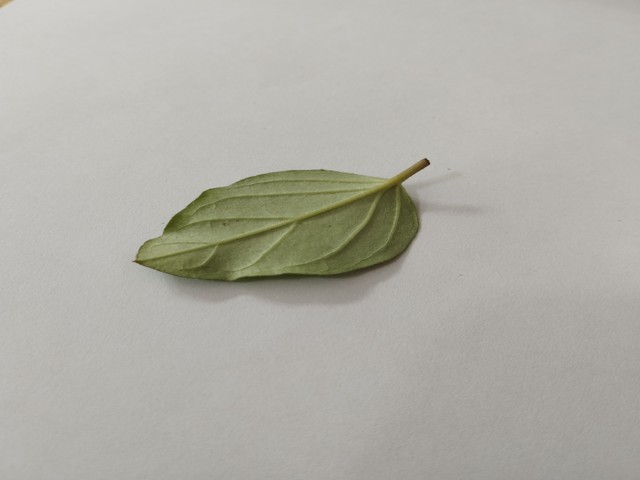
Plant: punarnava